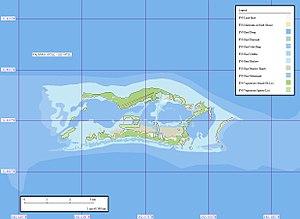
L'atoll Palmyra, en anglais Palmyra Atoll, est un atoll de l'océan Pacifique Nord administré par le gouvernement fédéral des États-Unis en tant que territoire incorporé et non organisé. C'est le seul territoire ayant ce double statut. D'une superficie de 12 km², l'atoll fait partie de l'archipel des îles de la Ligne et se situe à 1 765 km au sud-sud-ouest d'Honolulu. Il fait partie du refuge faunique national de l'Atoll-Palmyra qui fait lui-même partie du Pacific Remote Islands Marine National Monument.